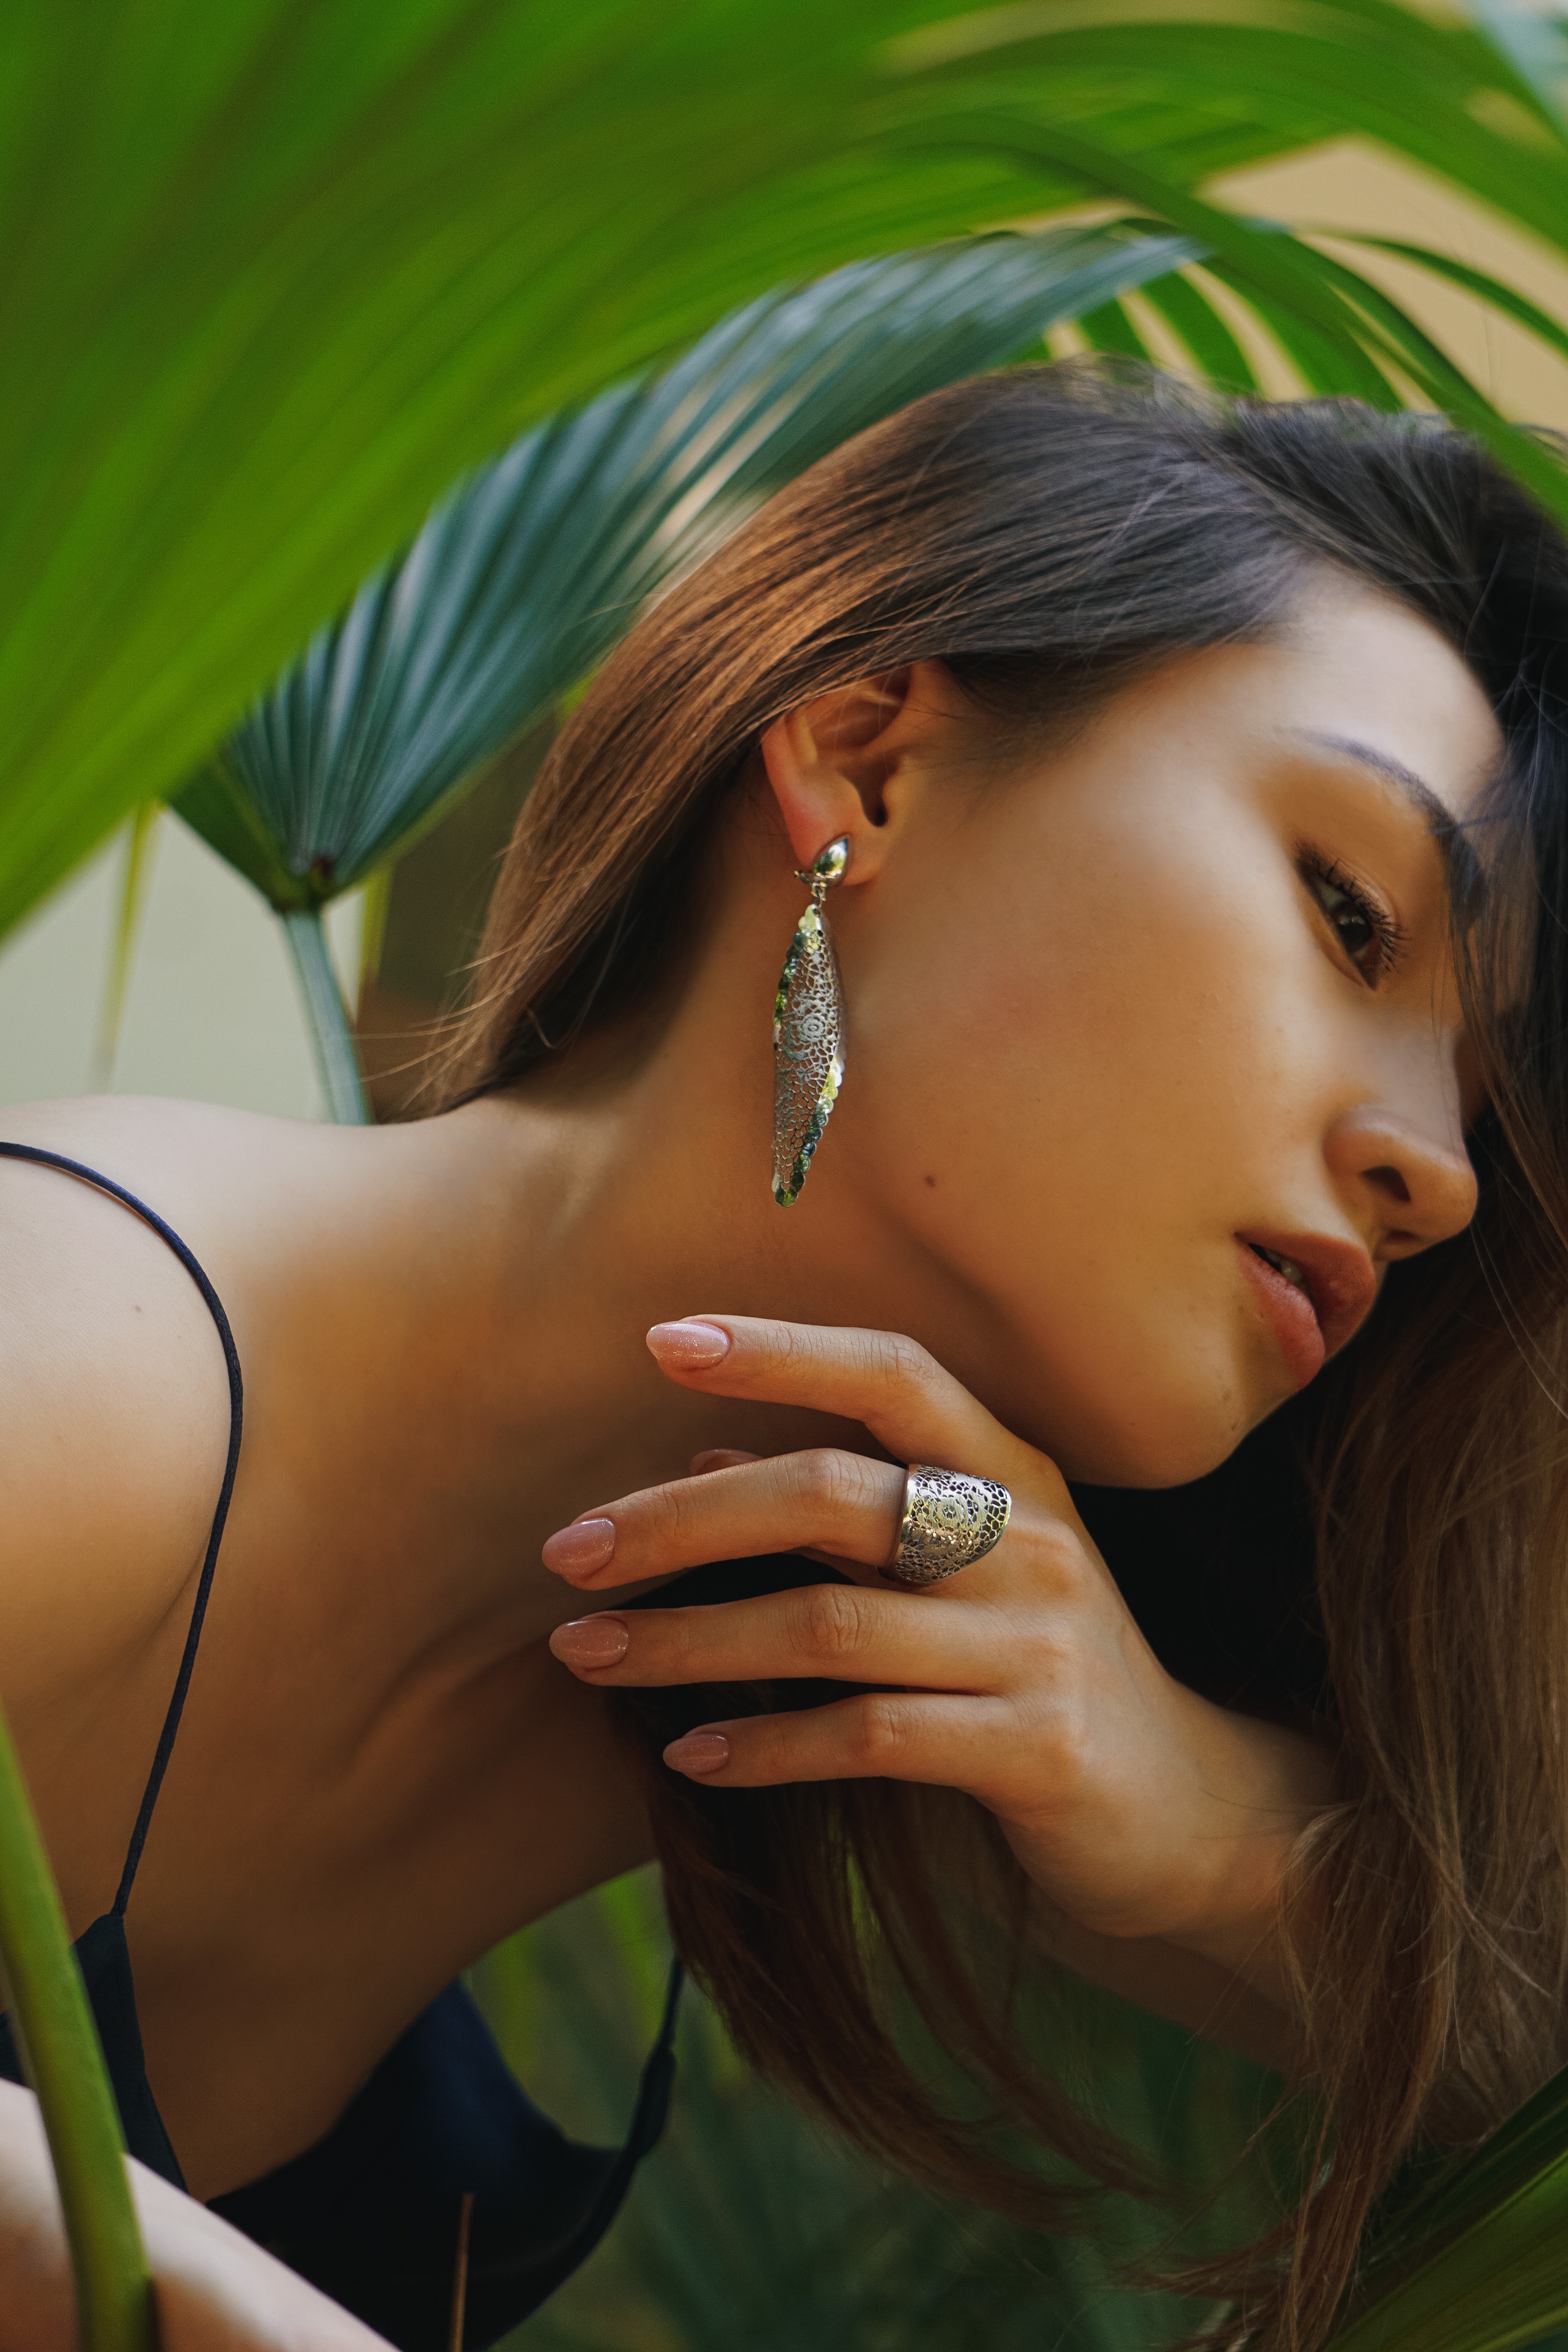
woman, hair, skin, lip, eyebrow, plant, eyelash, People in nature, green, leaf, flash photography, grass, earrings, happy, fawn, black hair, wood, tree, long hair, grass family, wrist, jewellery, trunk, chest, brown hair, leisure, fashion accessory, abdomen, headpiece, bracelet, nail, eyewear, portrait photography, plant stem, photo shoot, hair coloring, illustration, model, forest, necklace